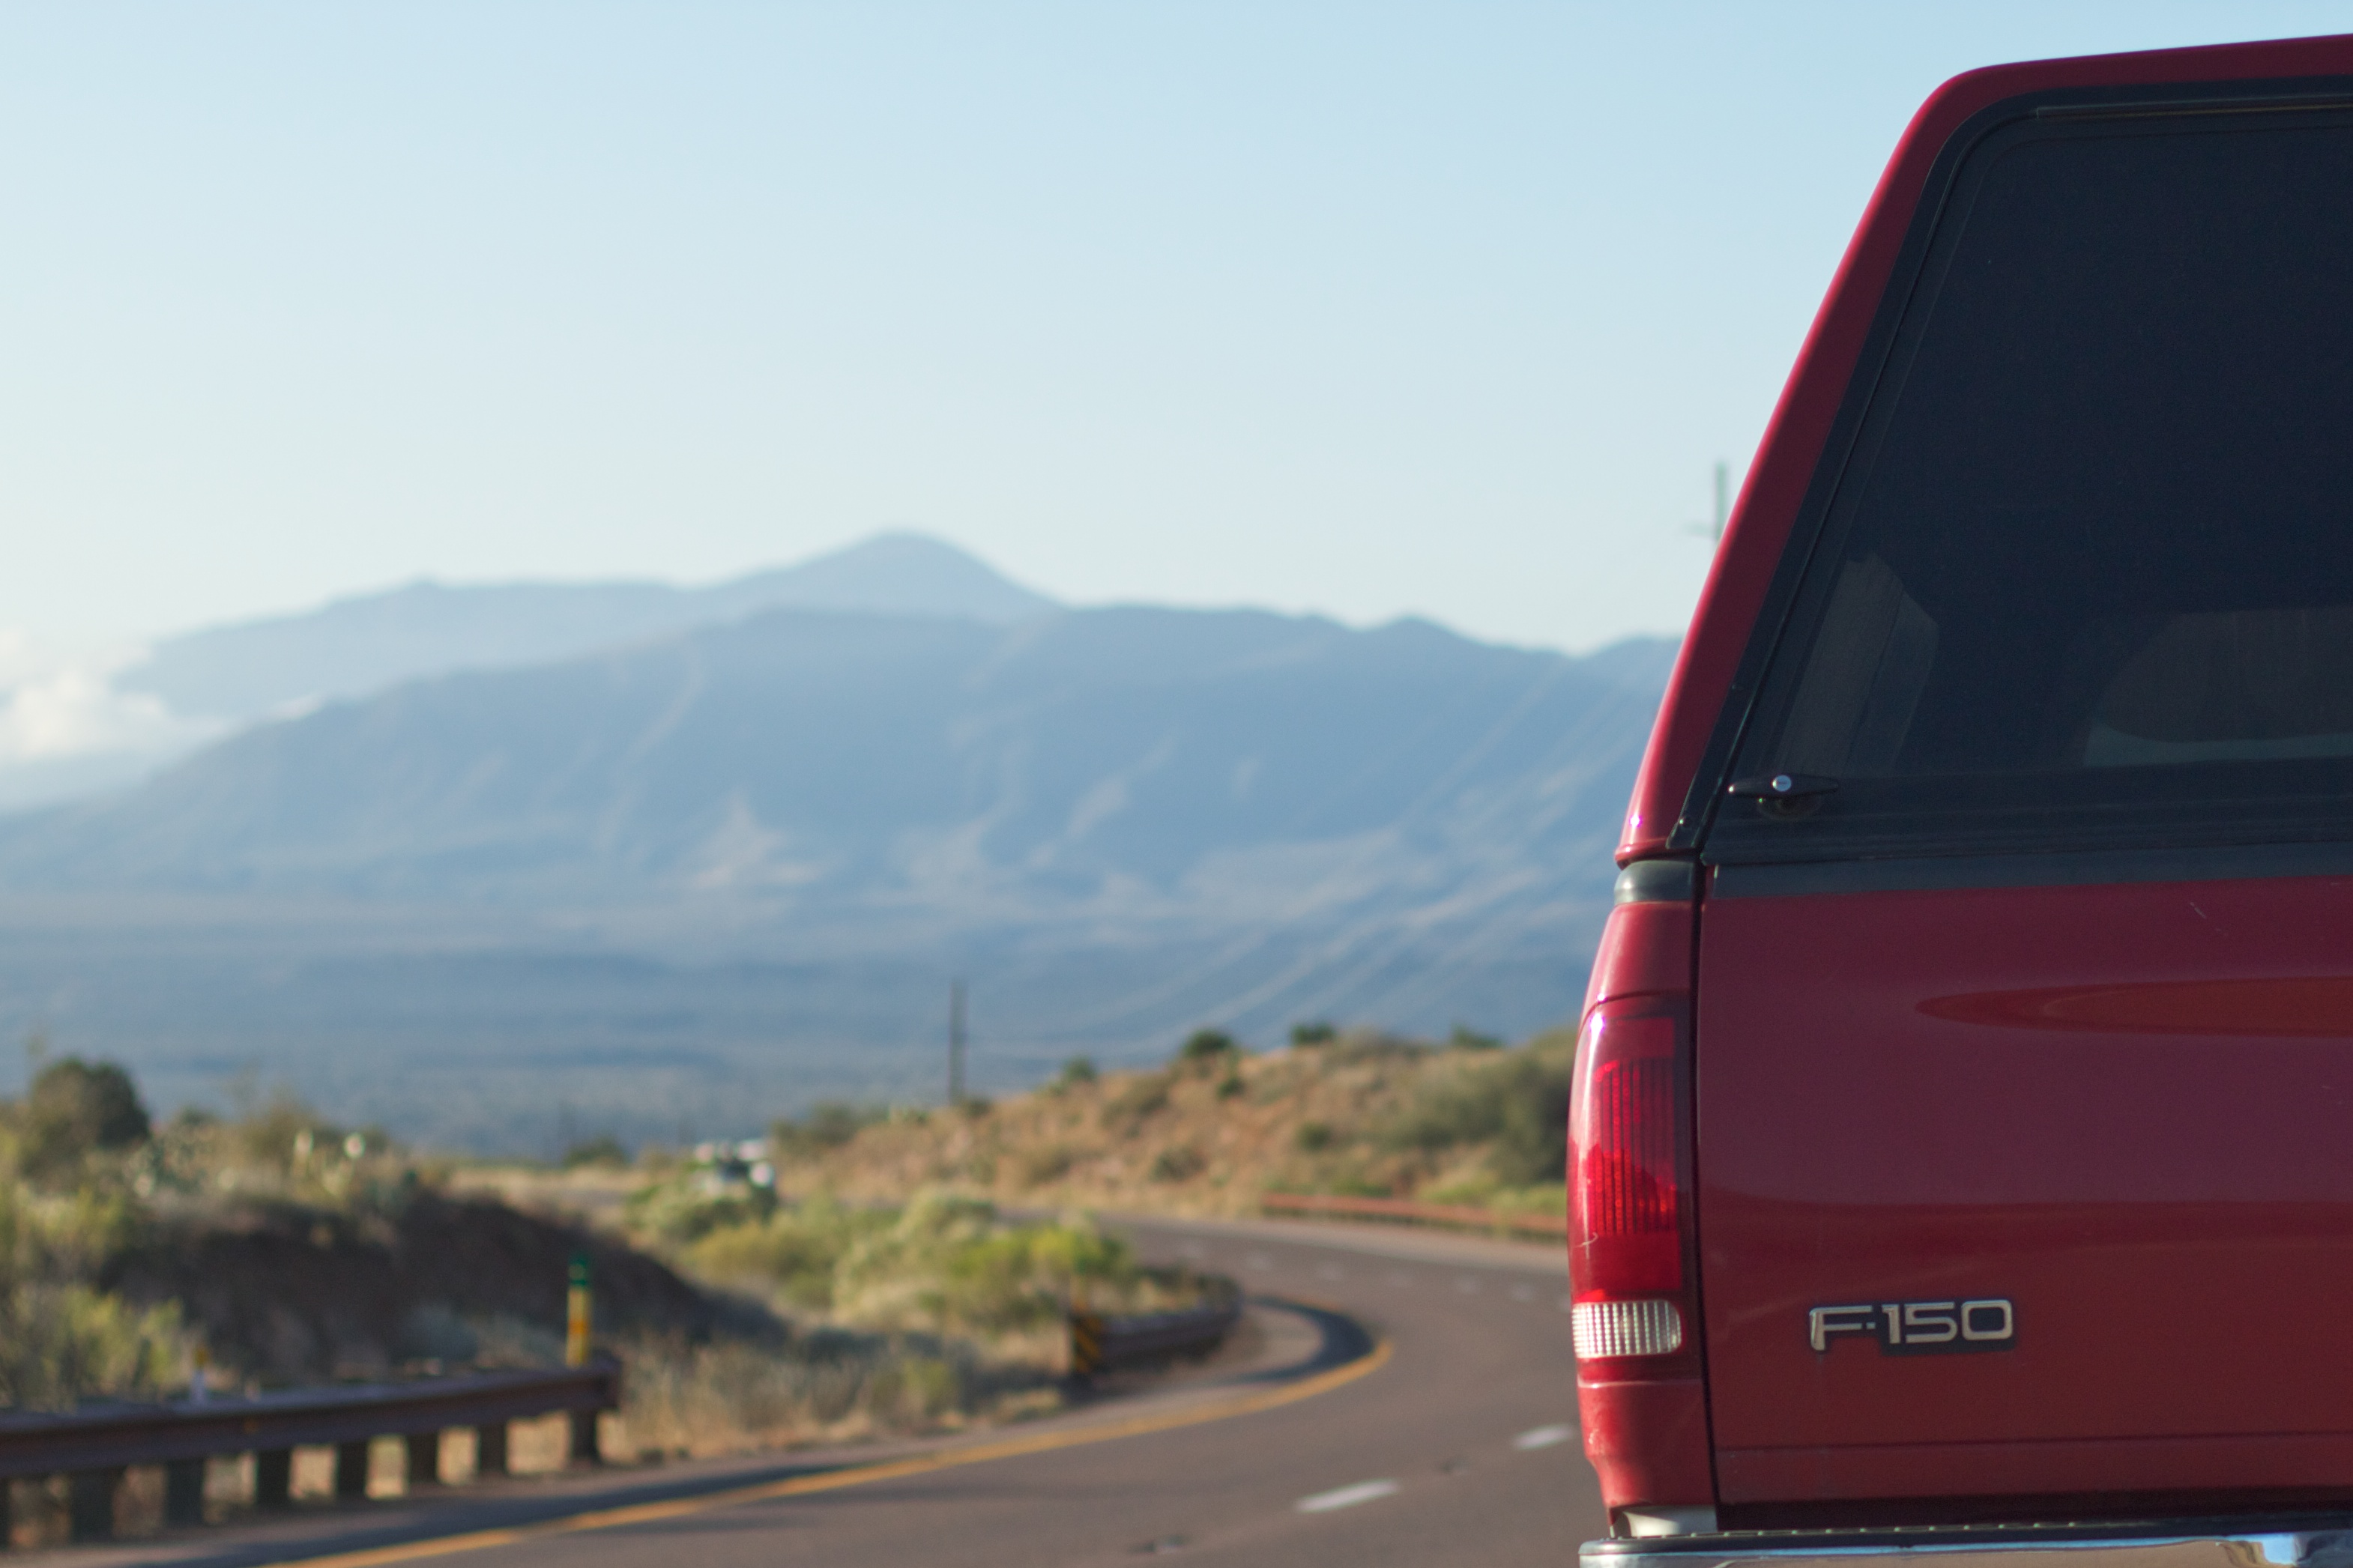
car, highway, van, driving, transport, vehicle, road trip, commercial vehicle, automobile make, automotive exterior